The Bottle District, St Louis

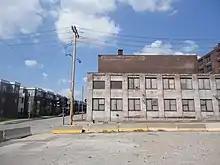
Building in The Bottle District, August 2010

The Bottle District is a six-block, 17-acre area north of Downtown St. Louis, Missouri, that is being redeveloped as a mixed-use entertainment and residential district. It sits north of the city's convention center and west of Laclede's Landing.